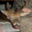
Label: deer